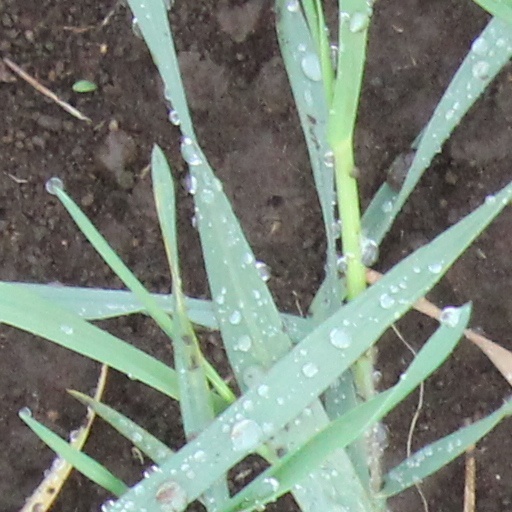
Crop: wheat